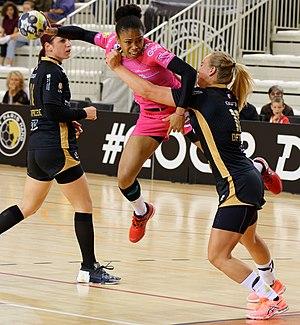
Bruna de Paula lors de la rencontre Issy Paris / Fleury. Le 03 septembre 2017 à Issy Les Moulineaux.
Bruna Aparecida Almeida De Paula, ou plus couramment Bruna de Paula, née le 26 septembre 1996 à Campestre, est une handballeuse internationale brésilienne.